David Rees (politician)

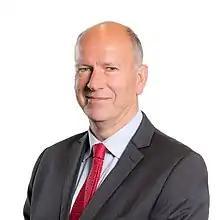
Rees in 2016

David Rees is a Welsh Labour politician who has served as the Deputy Presiding Officer of the Senedd since 2021. He has served as the Member of the Senedd (MS) for Aberavon since 2011.